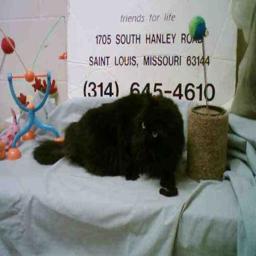
Animal: cats